Describe the emotion expressed in this image:  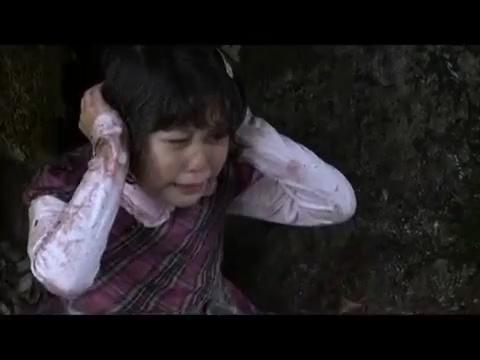
This person displays Pain, valence and arousal with low intensity.